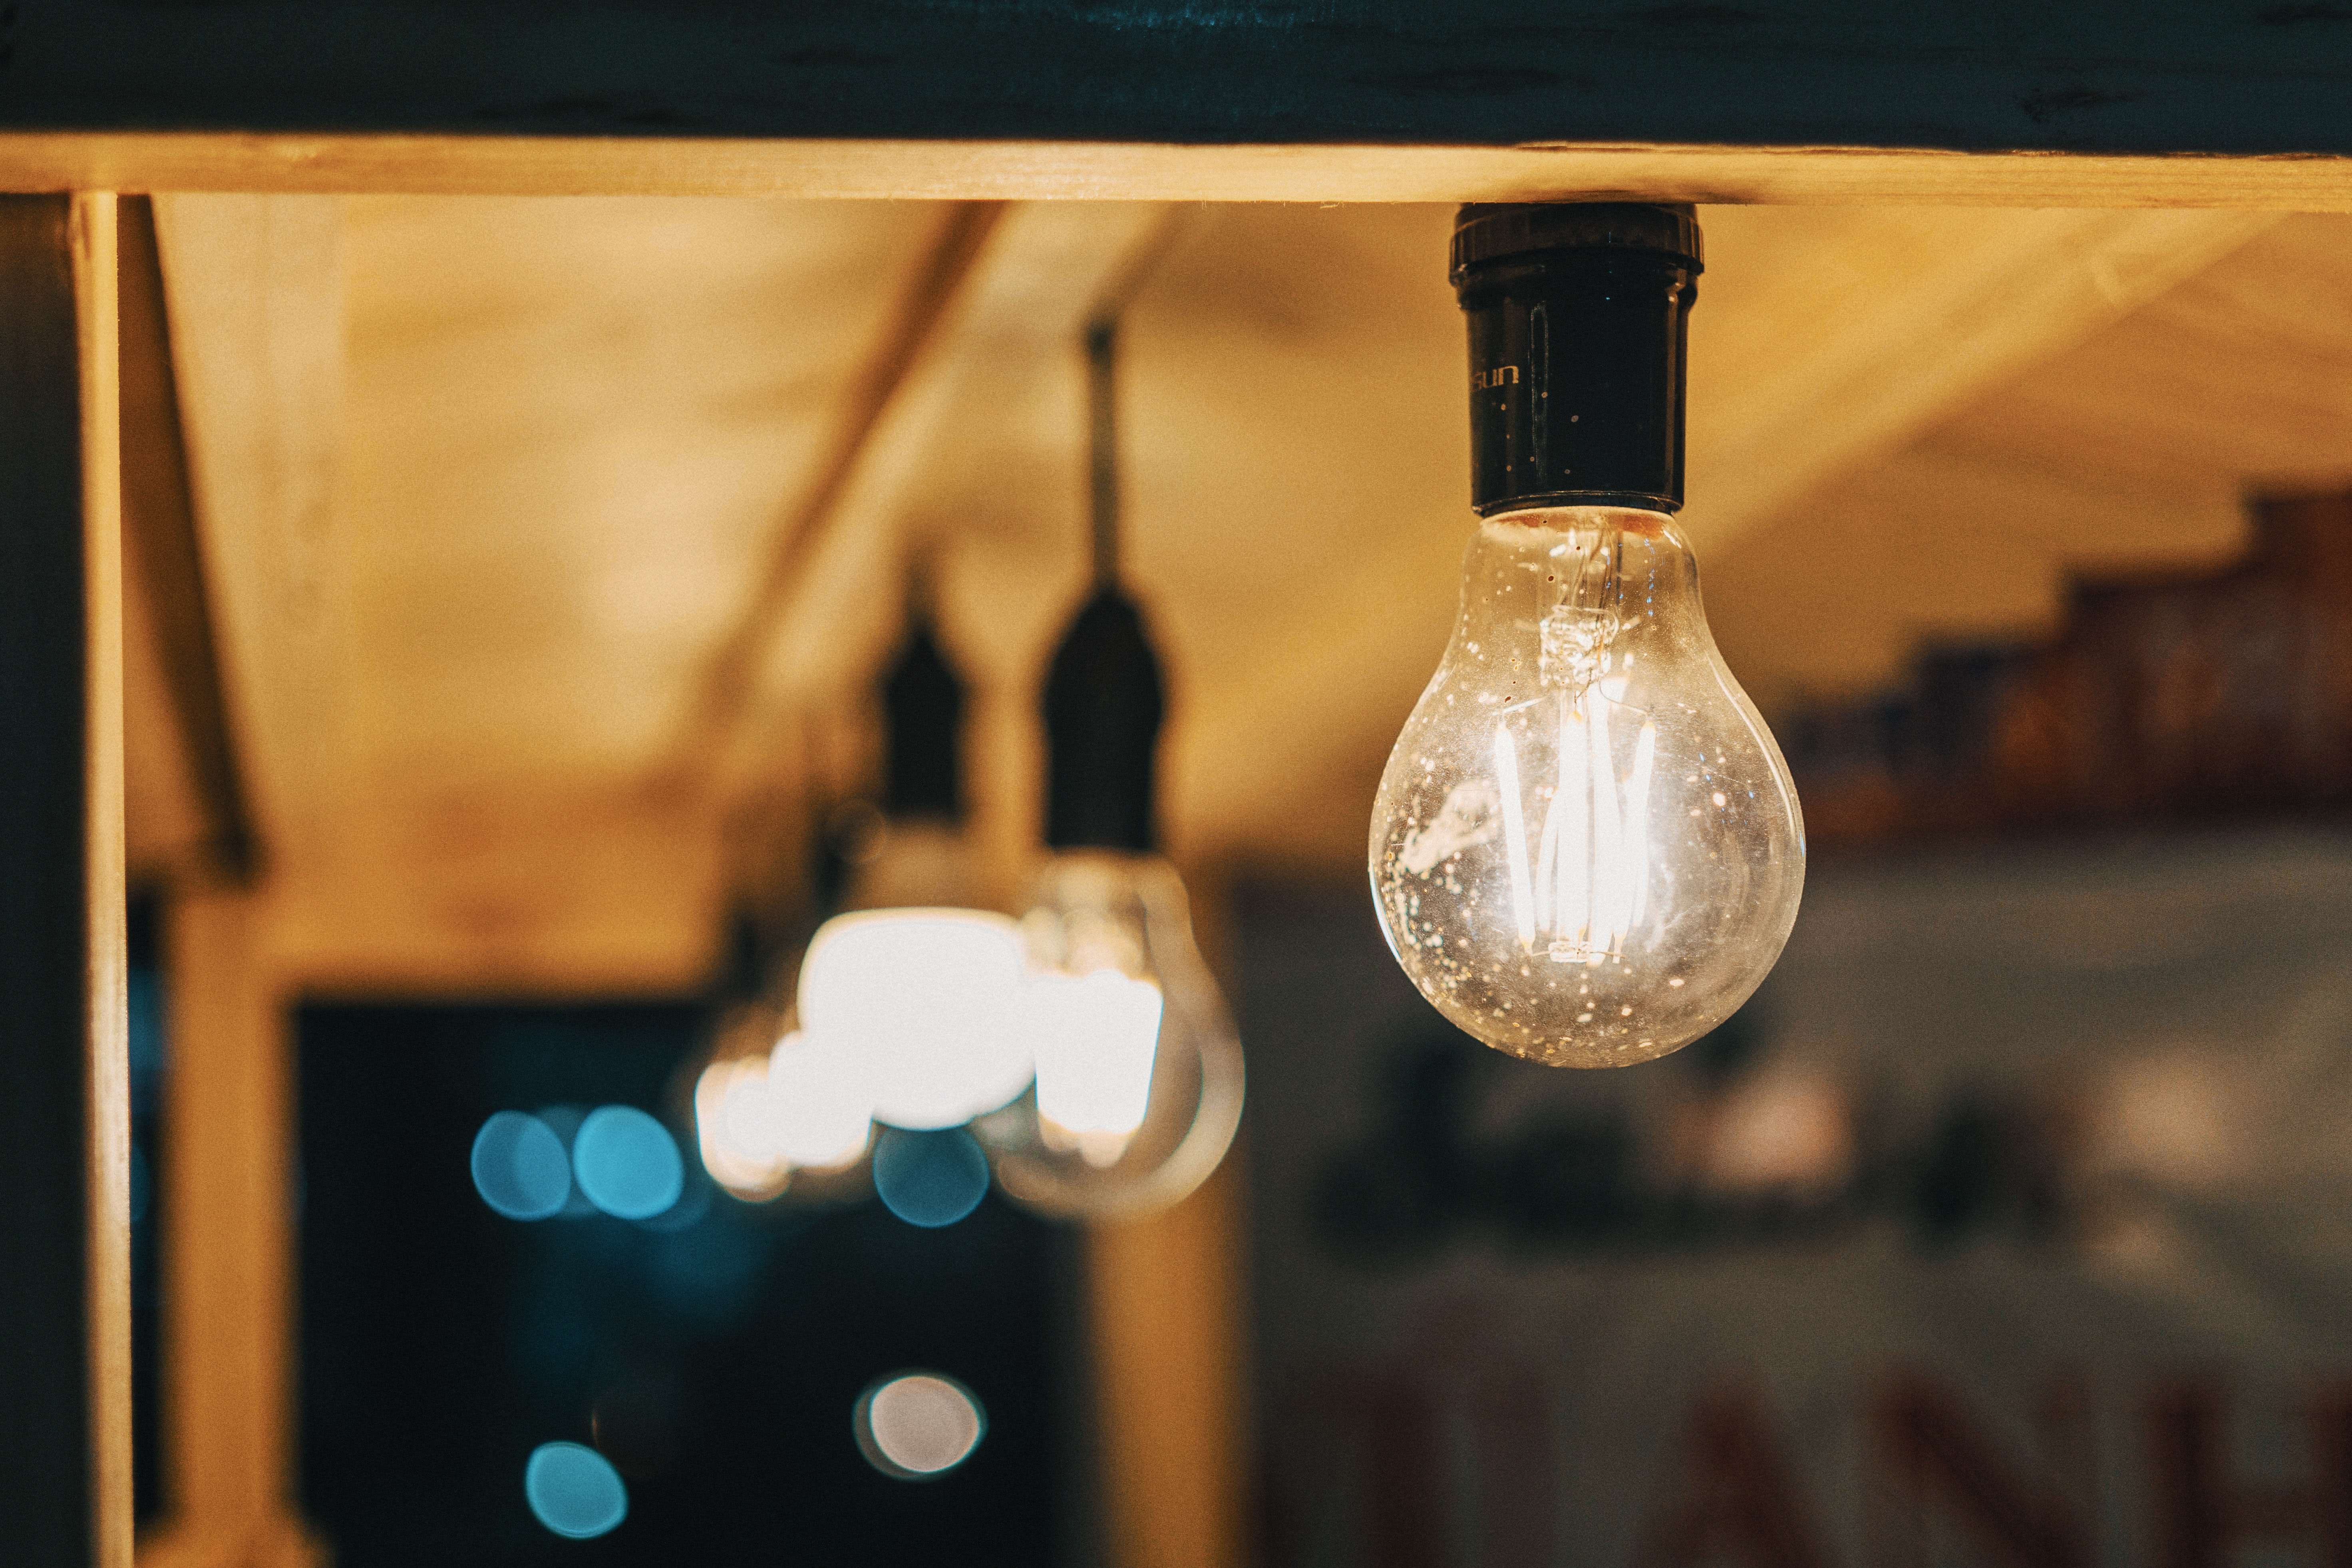
light, lighting, glass, incandescent light bulb, lighting accessory, light fixture, lampshade, Transparent material, room, light bulb, ceiling, glass bottle, chandelier, bottle